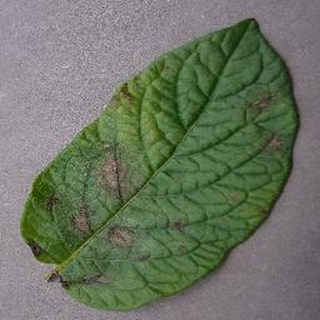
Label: potato_late_blight